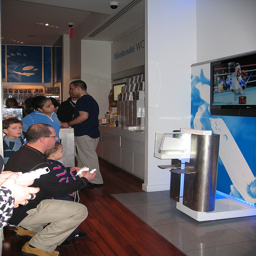
A group of people sitting around a TV playing video games.
Several people watching a man play video games.
THRE ARE A GROUP OF PEOPLE PLAYING WII
A man helping a small child use a game controller in a store while others watch the monitor.
A group of people playing a video game.